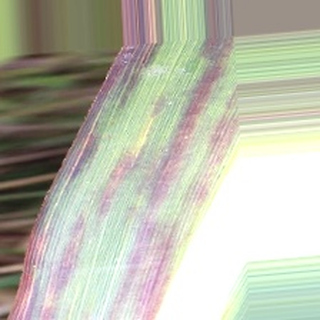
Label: sugarcane_bacterial_blight